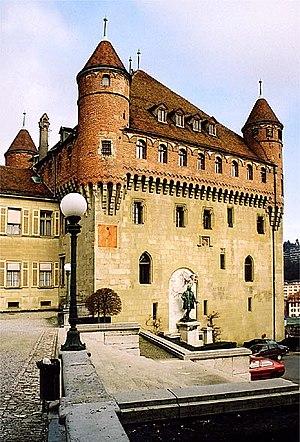
Le Château Saint-Maire à Lausanne